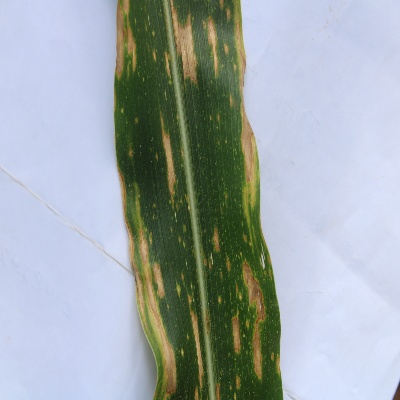
Crop: Maize
Condition: leaf spot